French colonial architecture

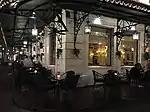
A bistro in central Hanoi with Art Nouveau and colonial designs

French colonisation of three countries in mainland Southeast Asia—Vietnam, Laos, and Cambodia, known as Indochina in the 19th and 20th centuries, left a lasting architectural legacy. Most French colonial buildings, now mostly transformed for public use, are located in large urban areas, namely Hanoi and Ho Chi Minh City (Vietnam), and Phnom Penh (Cambodia).